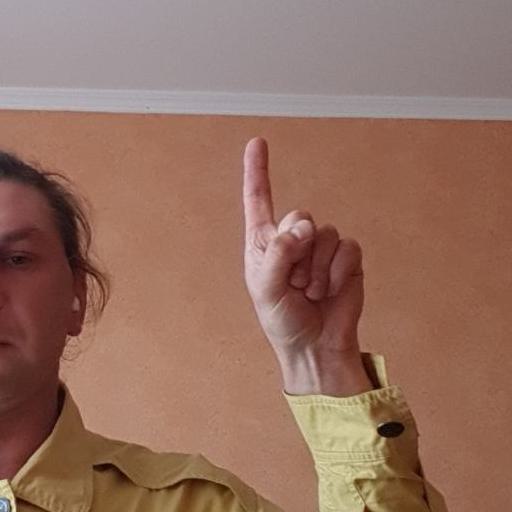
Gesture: one